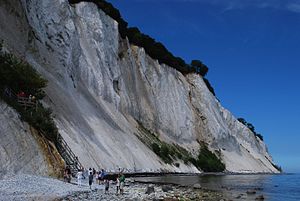
Møn
Møns Klint
Møn er en ø ud for Sydsjællands østkyst. Mod nord skiller Ulvsund Møn fra Sjælland, mod vest skiller Grønsund øen fra Falster. Møn er kendt for naturskønhed, gode badestrande, kirker med kalkmalerier af Elmelundemesteren og Møns Klint.